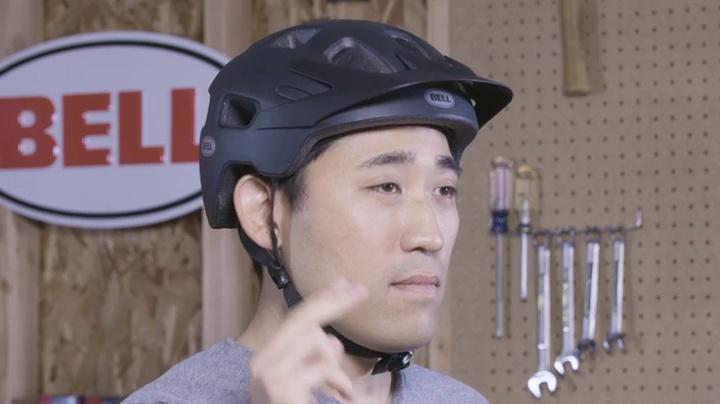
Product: Bell Rally Child Helmet
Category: Sports & Outdoors | Outdoor Recreation | Cycling | Kids' Bikes & Accessories | Kids' Helmets
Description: Recommended for children age 5-8, but will fit most heads measuring 52-56 cm.
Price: $19.96
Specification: Product Dimensions:         7 x 10 x 14 inches ; 10.2 ounces    |Shipping Weight: 10.4 ounces (View shipping rates and policies)|Domestic Shipping: Item can be shipped within U.S.|International Shipping: This item can be shipped to select countries outside of the U.S.  Learn More|ASIN: B00TS3FMXK|Item model number: 7063277|    #8    in Kids' Bike Helmets